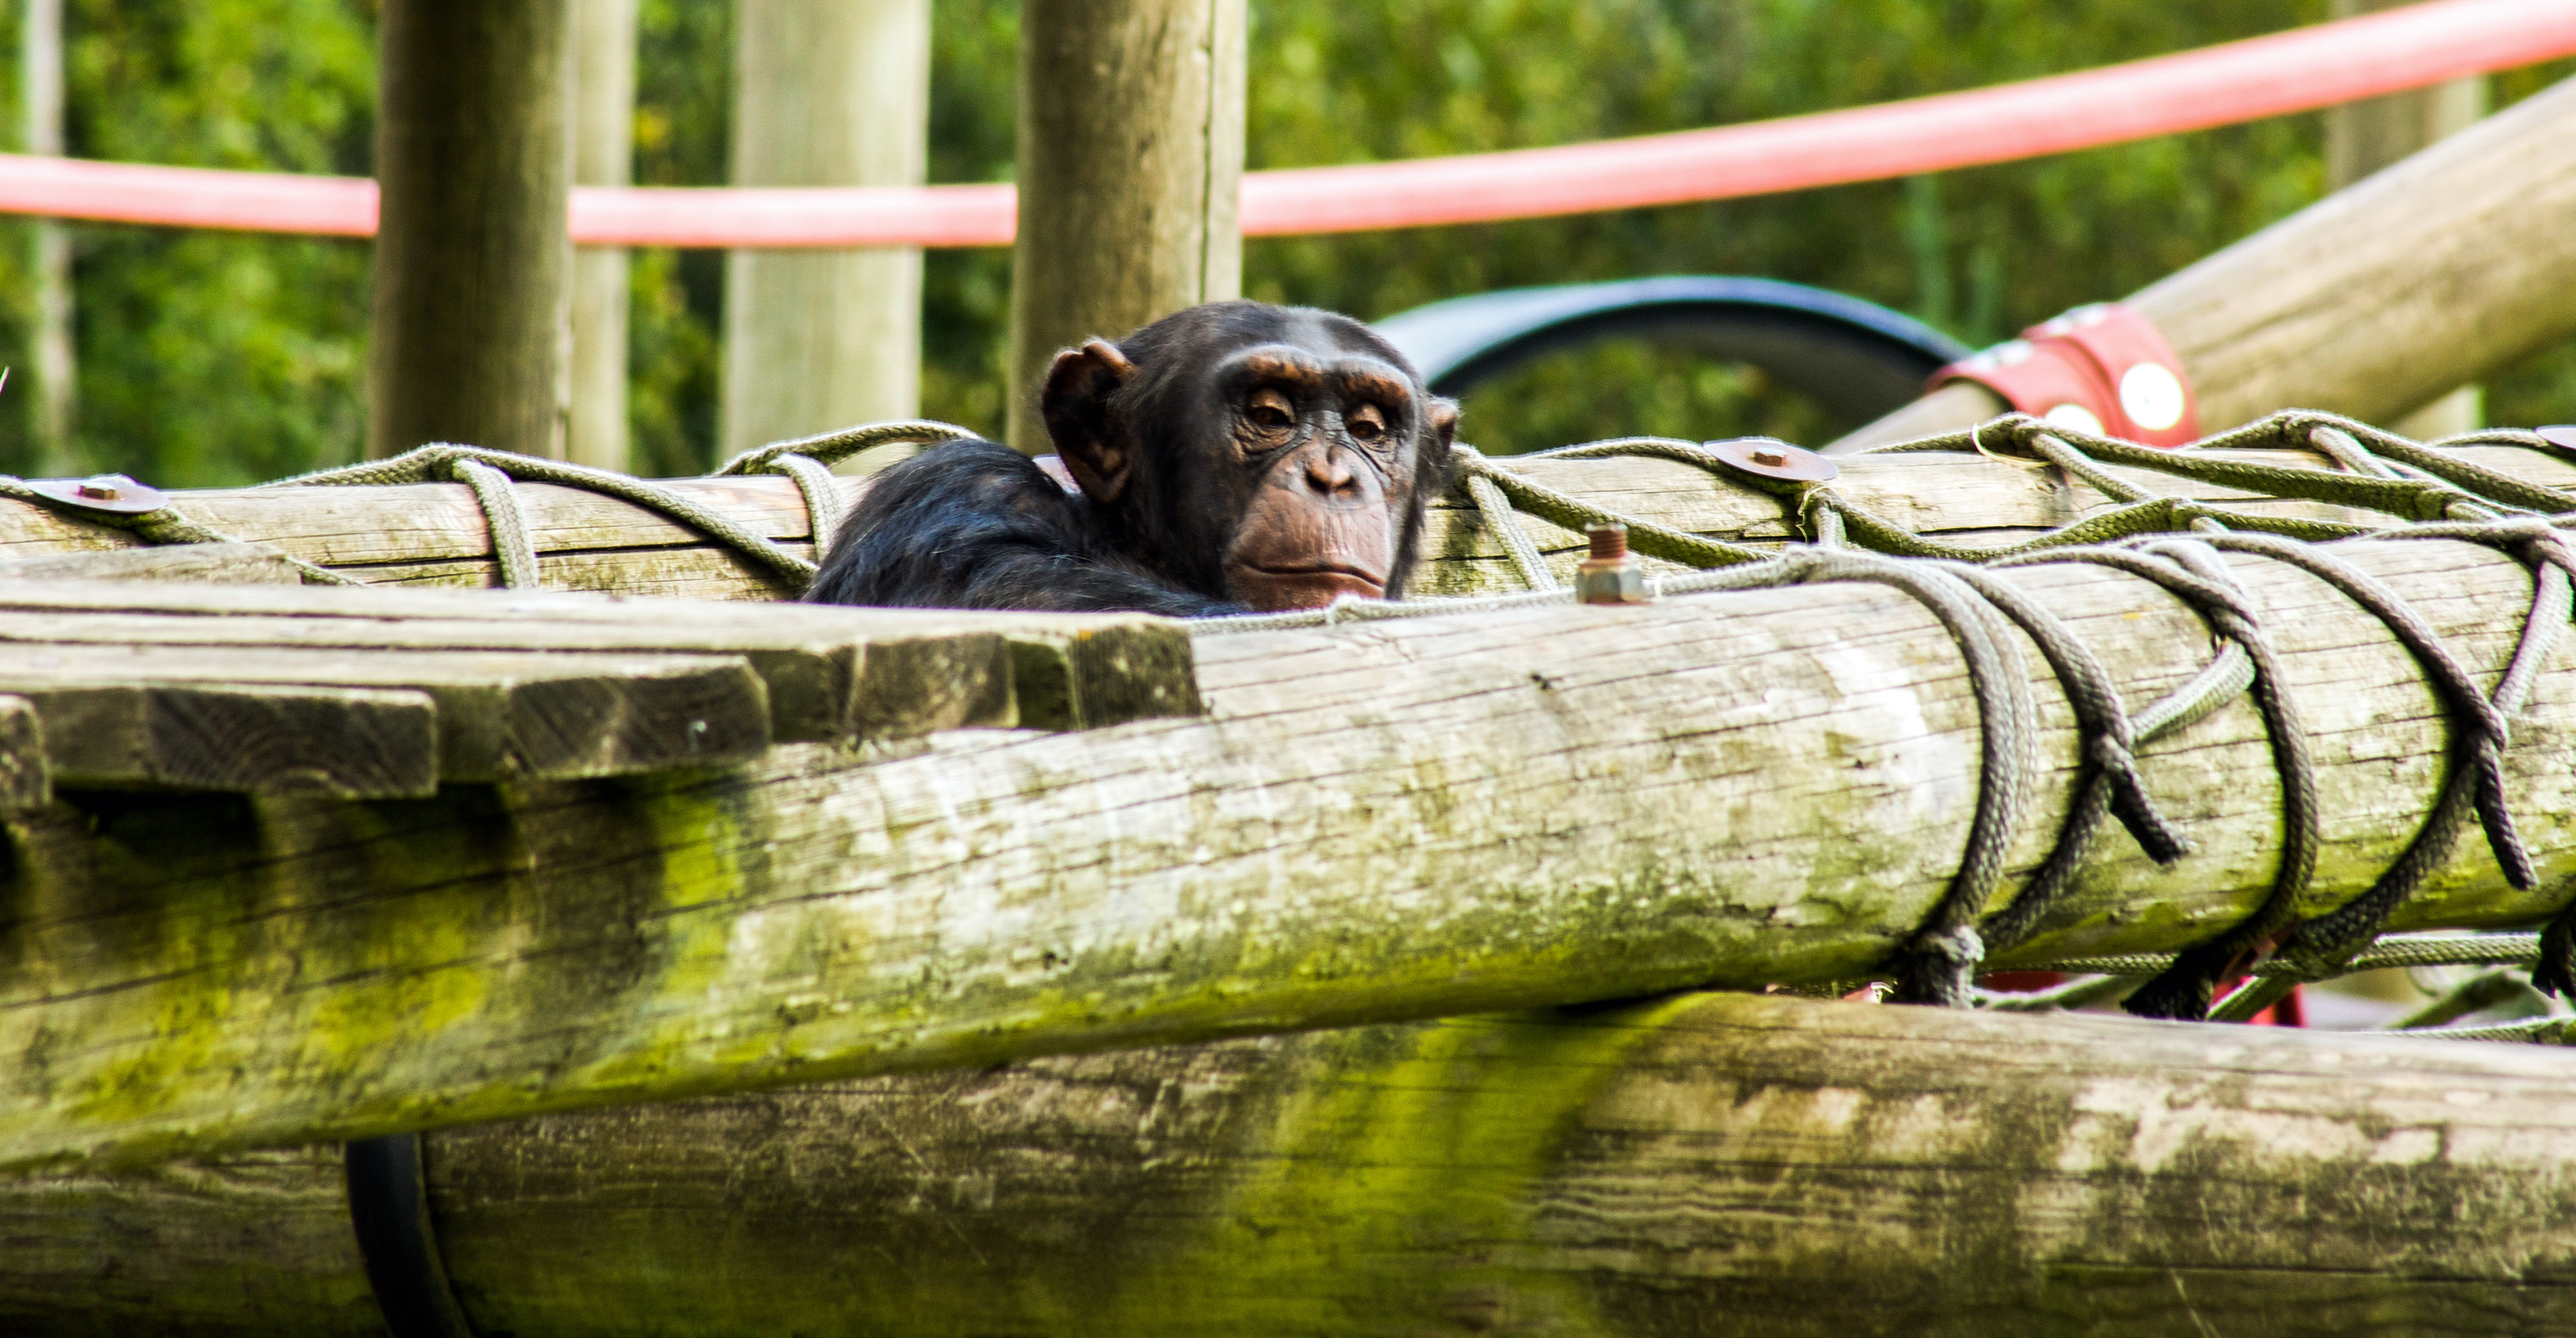
tree, flower, dog, zoo, green